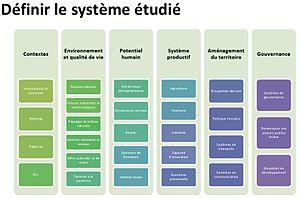
L'analyse systémique est précisément l'analyse faite selon les principes interdisciplinaires de la systémique, étude d'objets complexes par leurs échanges, qu'il s'agisse d'un être vivant, d'une organisation sociale, d'un objet technique.